Erlendur Patursson

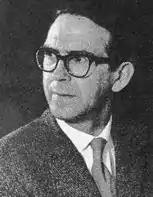
Patursson in the 1950s

Erlendur Patursson (20 August 1913 – 16 June 1986) was a Faroese politician and writer.